Patrick Allan Fraser

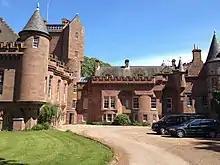
Hospitalfield House, Arbroath

Allan returned to Arbroath in 1842 on the invitation of the Edinburgh publisher Cadell, who wanted him to illustrate a new edition of Walter Scott's "The Antiquary"; however, the edition was never published. In 1843, Allan married heiress Elizabeth Fraser and took her name. Together they remodelled Hospitalfield House; the scheme used mainly local craftsmen and converted an eighteenth-century barn into a gallery, added a five-storey bartizan and a large wing. In 1856 the Frasers began the renovation of the Blackcraig Castle estate in Strathardle. Patrick became an architect and supervised the renovation himself. He commissioned portraits of members of The Clique group of English artists for Hospitalfield.